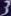
Number: 3